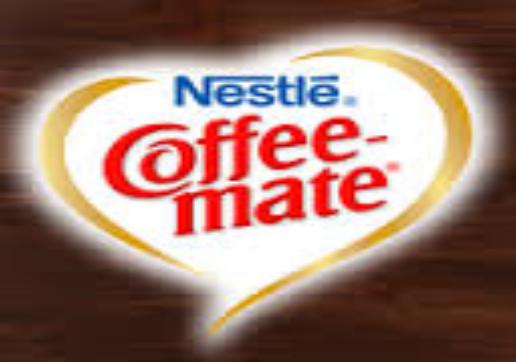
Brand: Coffee-Mate
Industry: Food